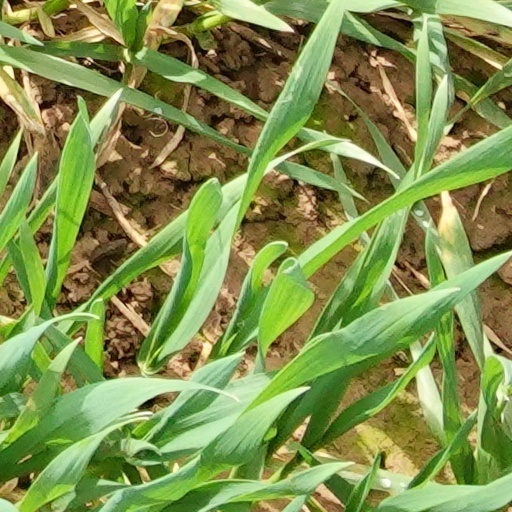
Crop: wheat